Arganda del Rey

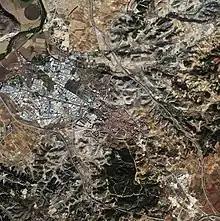
Arganda del Rey as seen from the Sentinel-2 of the European Space Agency.

Located in the central part of the Iberian Peninsula, the city lies at roughly above sea level, not far from the junction of the Jarama and Manzanares rivers.